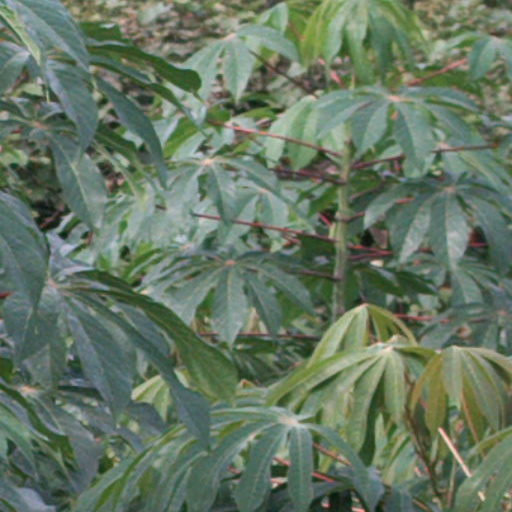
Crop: cassava